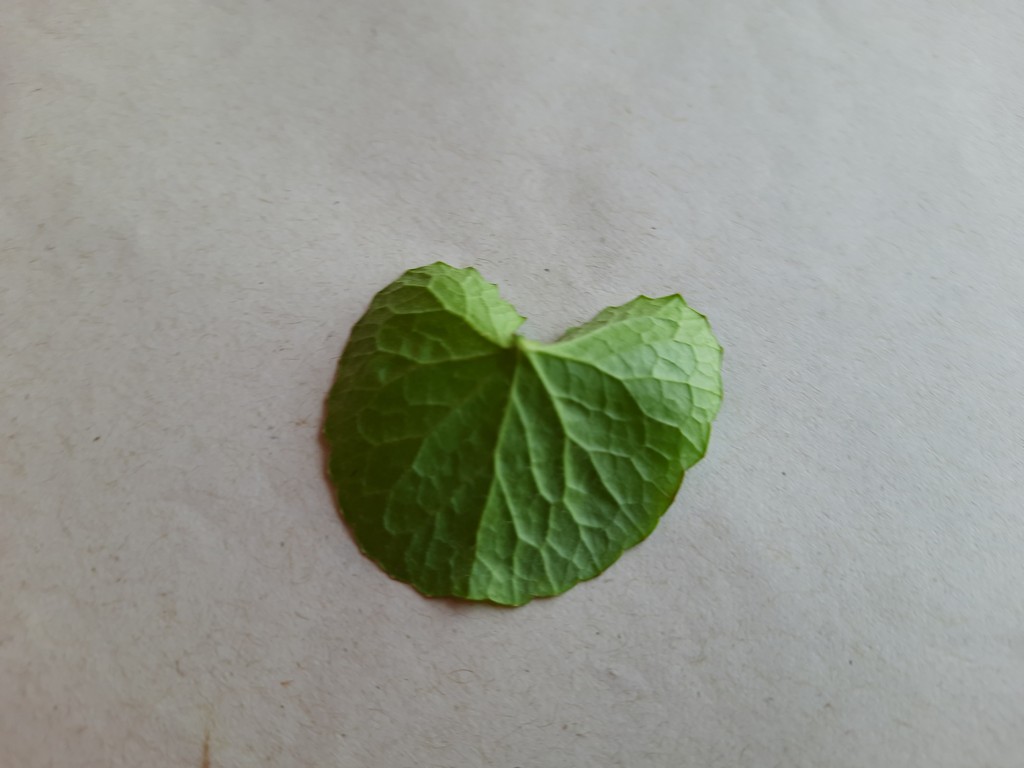
Label: Healthy